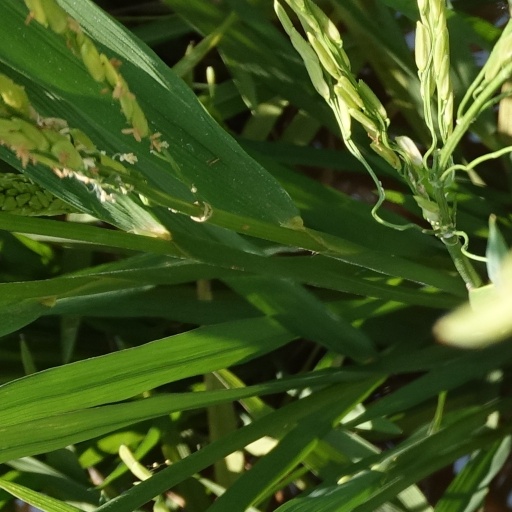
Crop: rice